Ziegfeld girl

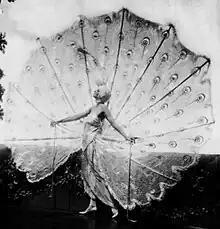
Dolores, Ziegfeld Girl.

The term "Ziegfeld Girl" (or "Ziegfeld Follies Girl") is used broadly to describe the "singers, showgirls, comediennes, [and] dancers" who appeared in Florenz Ziegfeld Jr.'s theatrical Broadway revue spectaculars known as the "Ziegfeld Follies".